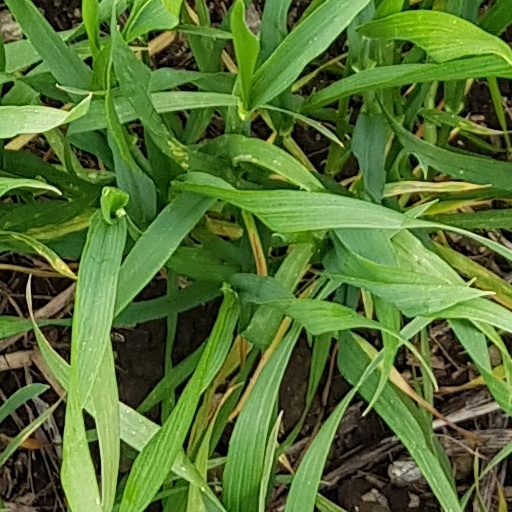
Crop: wheat